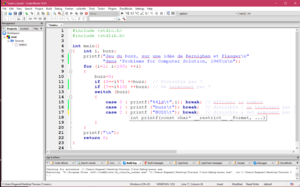
Exemple d'utilisation de Code::Blocks montrant la coloration syntaxique et l'aide-mémoire interactif de syntaxe des fonctions (ici, pour printf().
Code::Blocks est un environnement de développement intégré libre et multiplate-forme. Il est écrit en C++ et utilise la bibliothèque wxWidgets. Code::Blocks est orienté C et C++, mais il supporte d'autres langages comme FORTRAN ou le D.